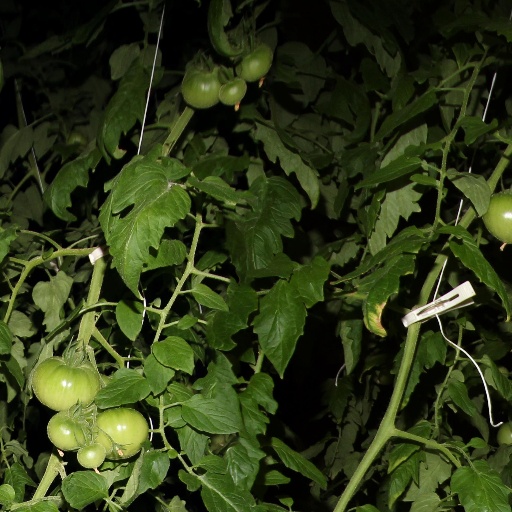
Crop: tomato